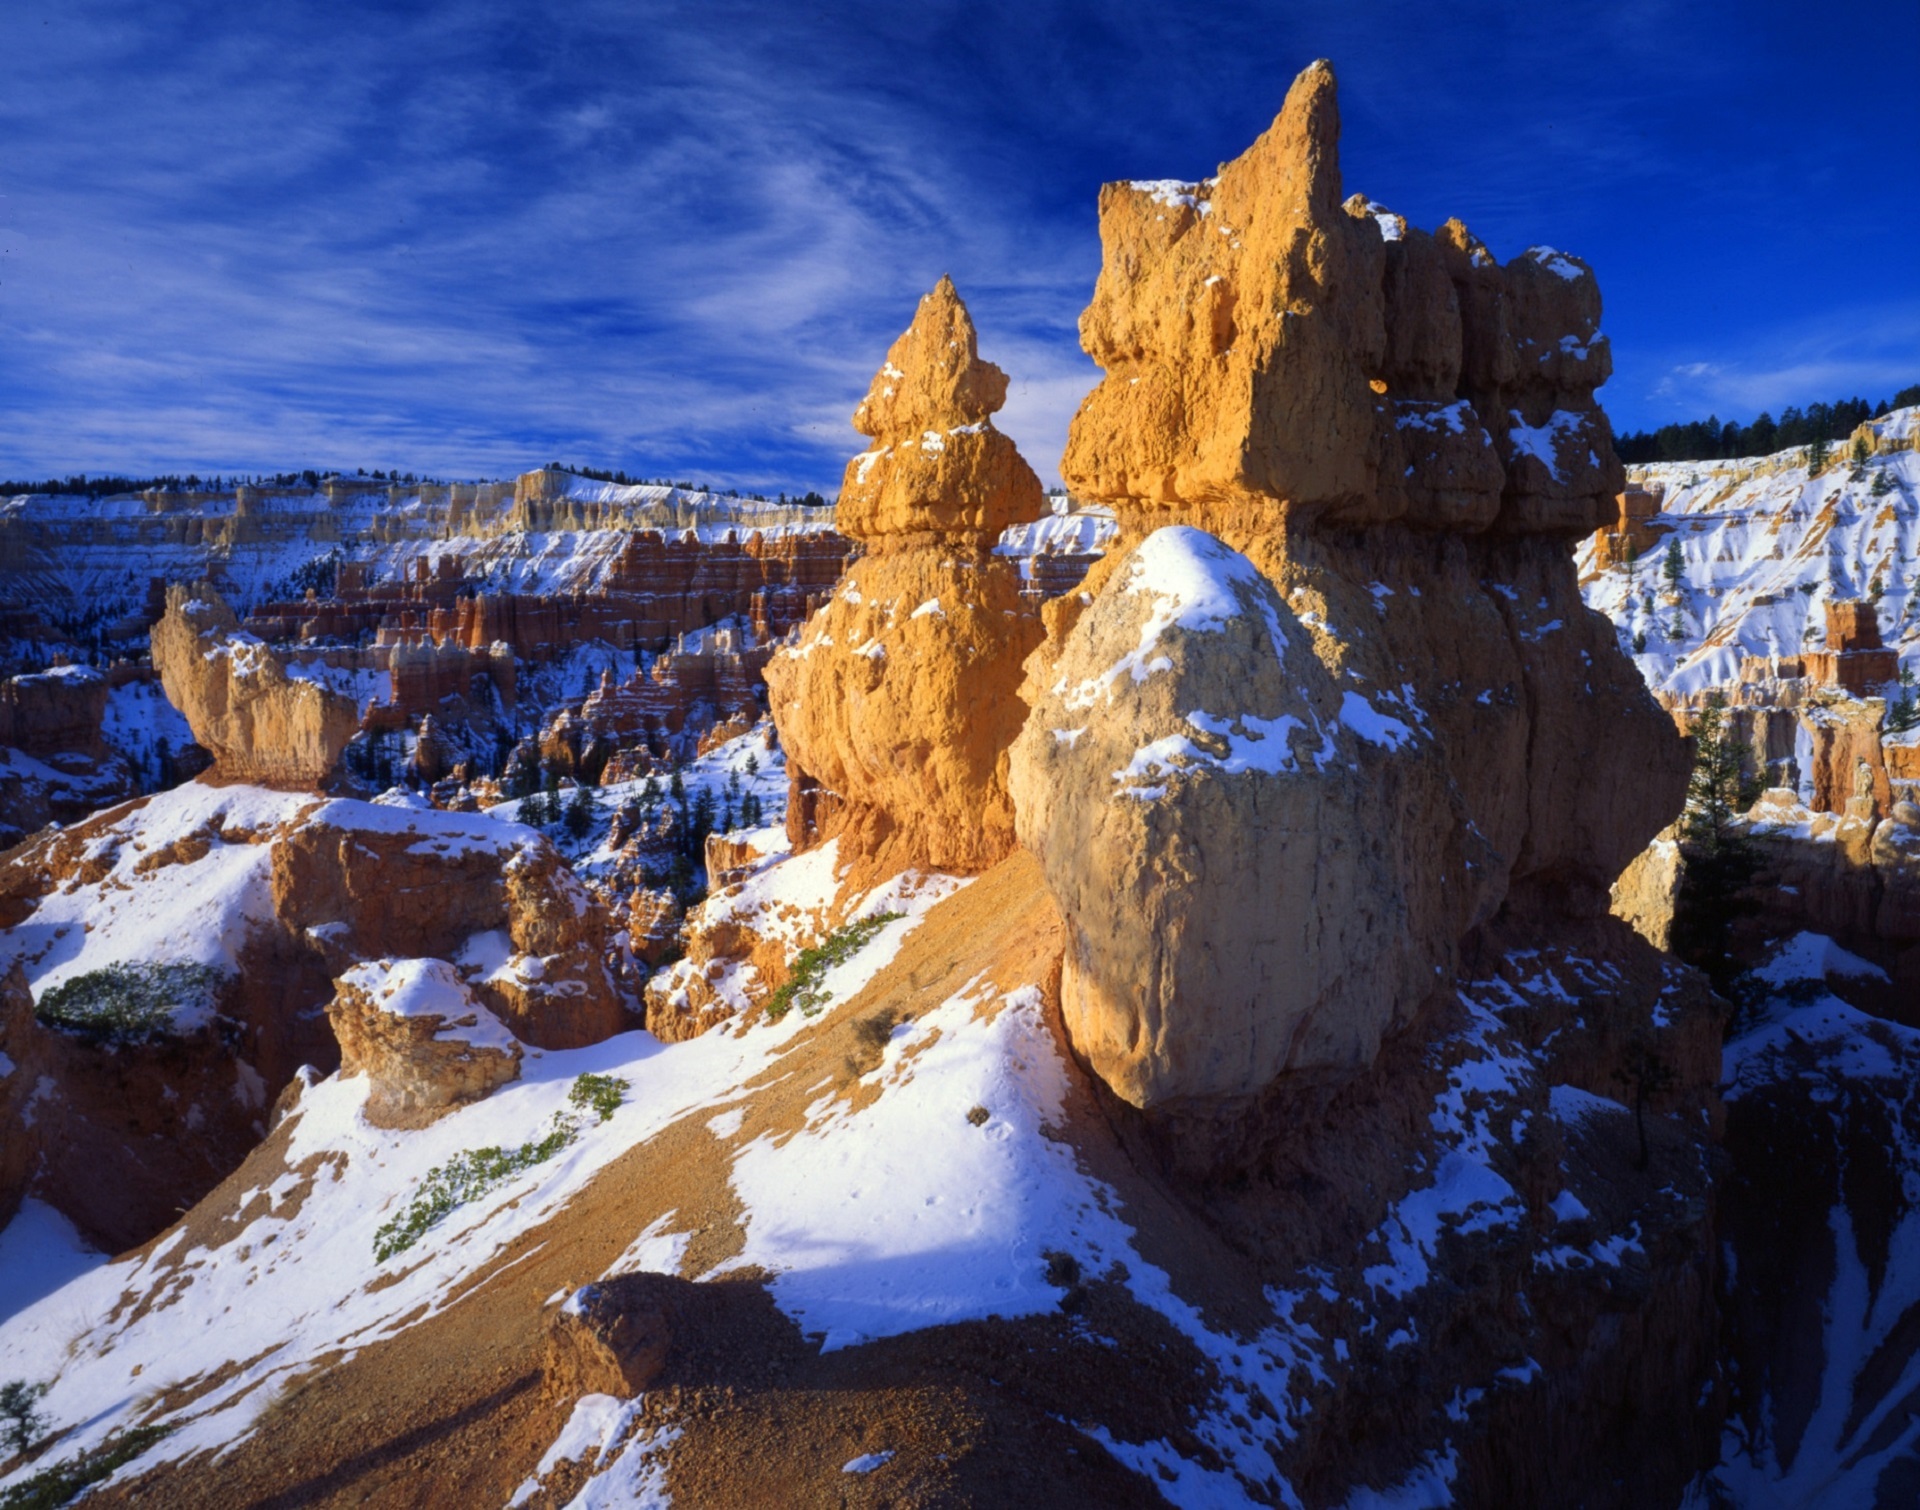
landscape, rock, wilderness, mountain, snow, winter, sky, valley, mountain range, formation, ice, red, scenic, scenery, usa, rock formation, landmark, canyon, terrain, national park, season, material, outdoors, clouds, geology, utah, hoodoo, landform, mountainous landforms